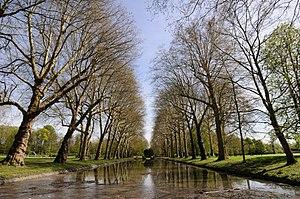
Abbaye de Maubuisson - platanes
L'abbaye de Maubuisson, autrefois appelée Notre-Dame-la-Royale, est une ancienne abbaye royale cistercienne fondée en 1236 par Blanche de Castille.